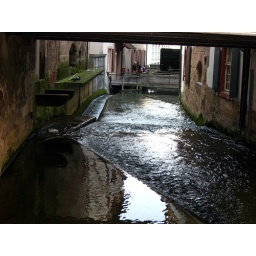
water under the bridge (ha!)